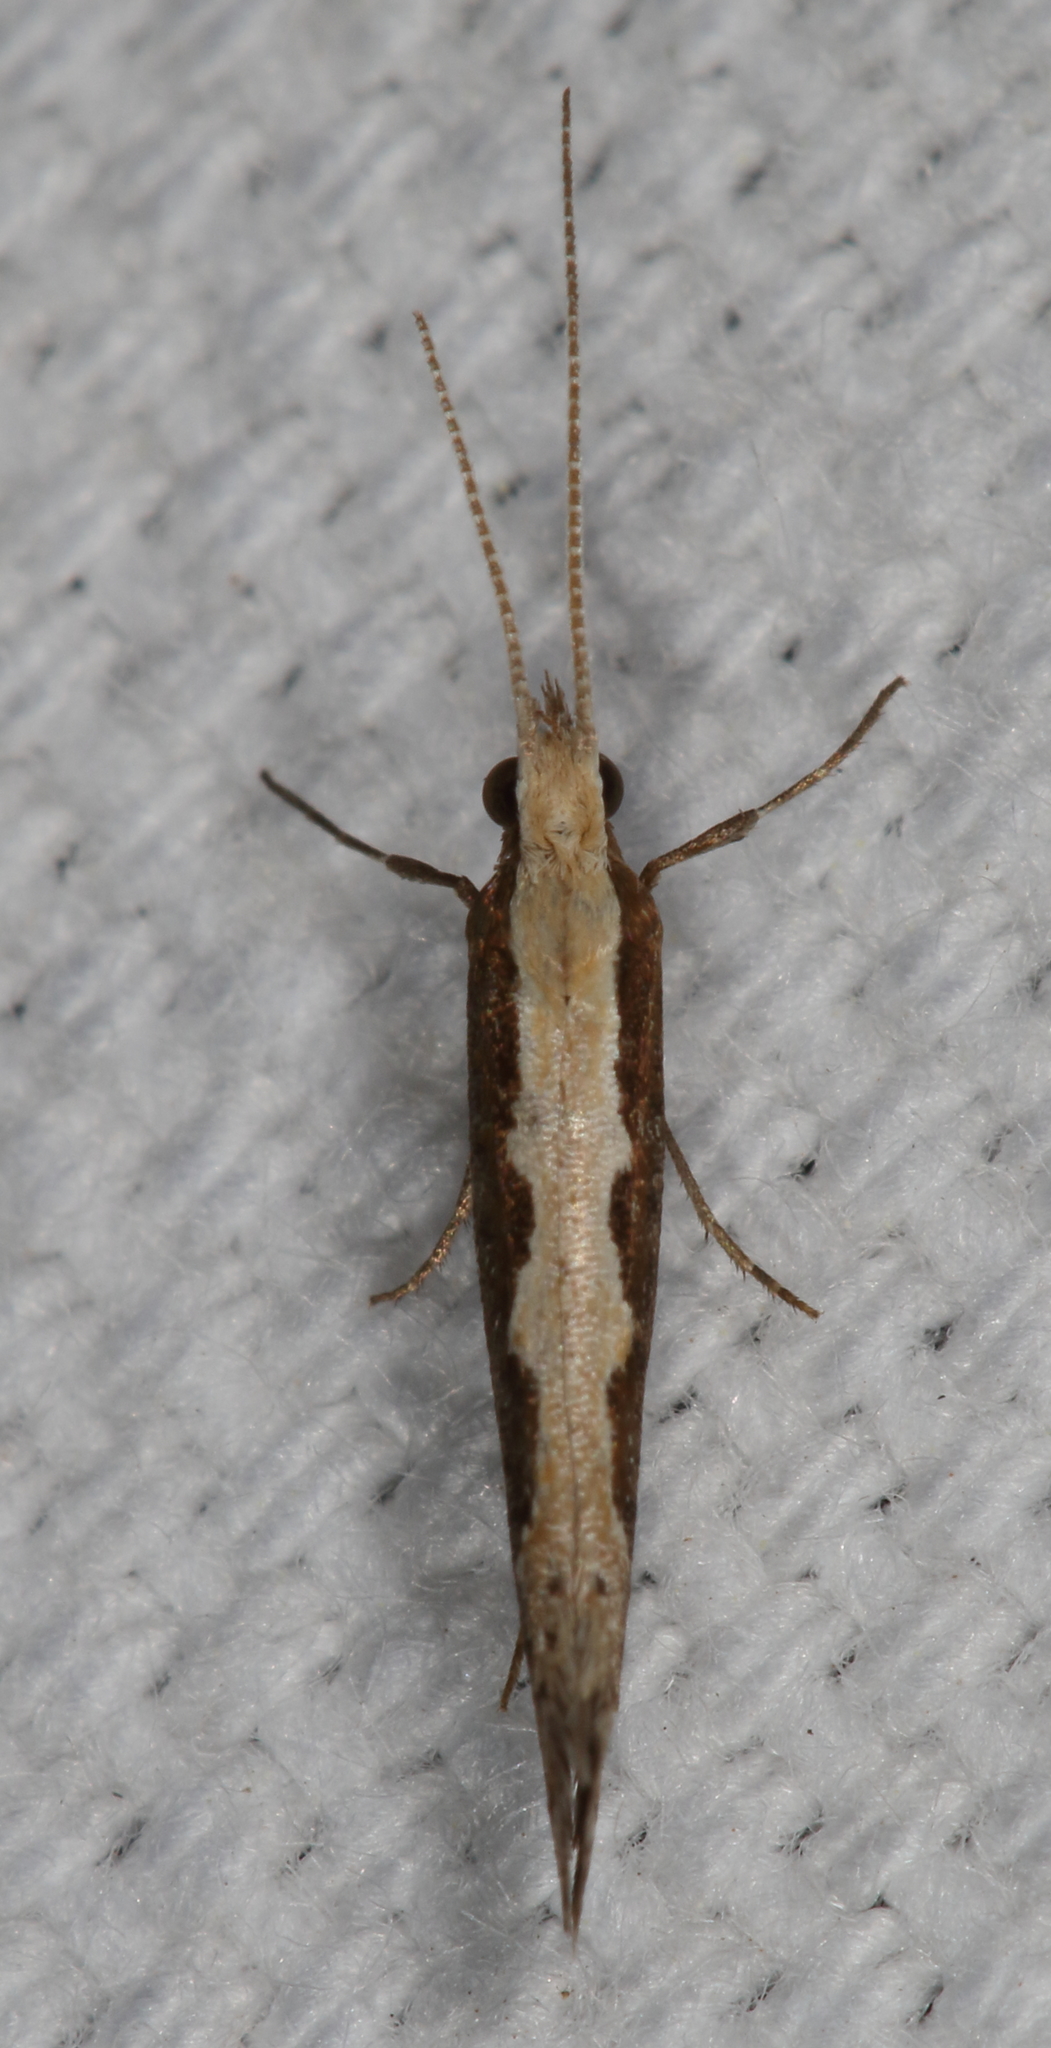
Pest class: diamondback_moth